Metropolitan Museum of Art

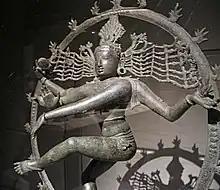
Bronze Chola Statue of "Nataraja", 11th century, Tamilnadu

The Met's Asian department holds a collection of Asian art, of more than 35,000 pieces, that is arguably the most comprehensive in the US. The collection dates back almost to the founding of the museum: many of the philanthropists who made the earliest gifts to the museum included Asian art in their collections. Today, an entire wing of the museum is dedicated to the Asian collection, and spans 4,000 years of Asian art. Major Asian civilizations are well-represented in the Met's Asian department. The pieces on display represent diverse types of decorative art, from painting and printmaking to sculpture and metalworking. The department is well known for its comprehensive collection of Cambodian, Indian, and Chinese art (including calligraphy and painting), as well as for its Nepalese and Tibetan works, and the arts of Burma (Myanmar), and Thailand. Three ancient religions of India—Hinduism, Buddhism and Jainism—are well represented in these sculptures. However, not only "art" and ritual objects are represented in the collection; many of the best-known pieces are functional objects. The Asian wing also contains the Astor Court, a complete Ming Dynasty-style garden court, modeled on a courtyard in the Master of the Nets Garden in Suzhou. Maxwell K. Hearn has been the current department chairman of Asian Art since 2011.